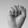
ASL letter: S